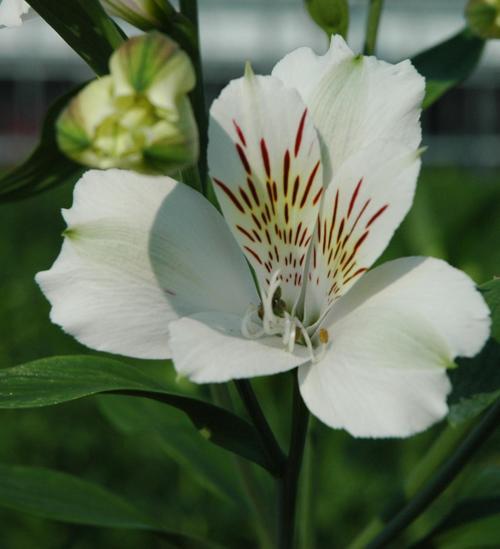
Label: peruvian lily